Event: Nepal Earthquake
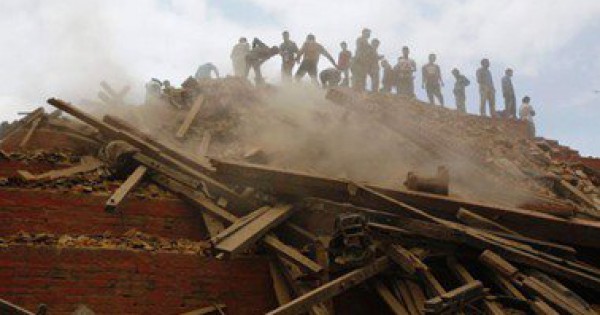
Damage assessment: damage